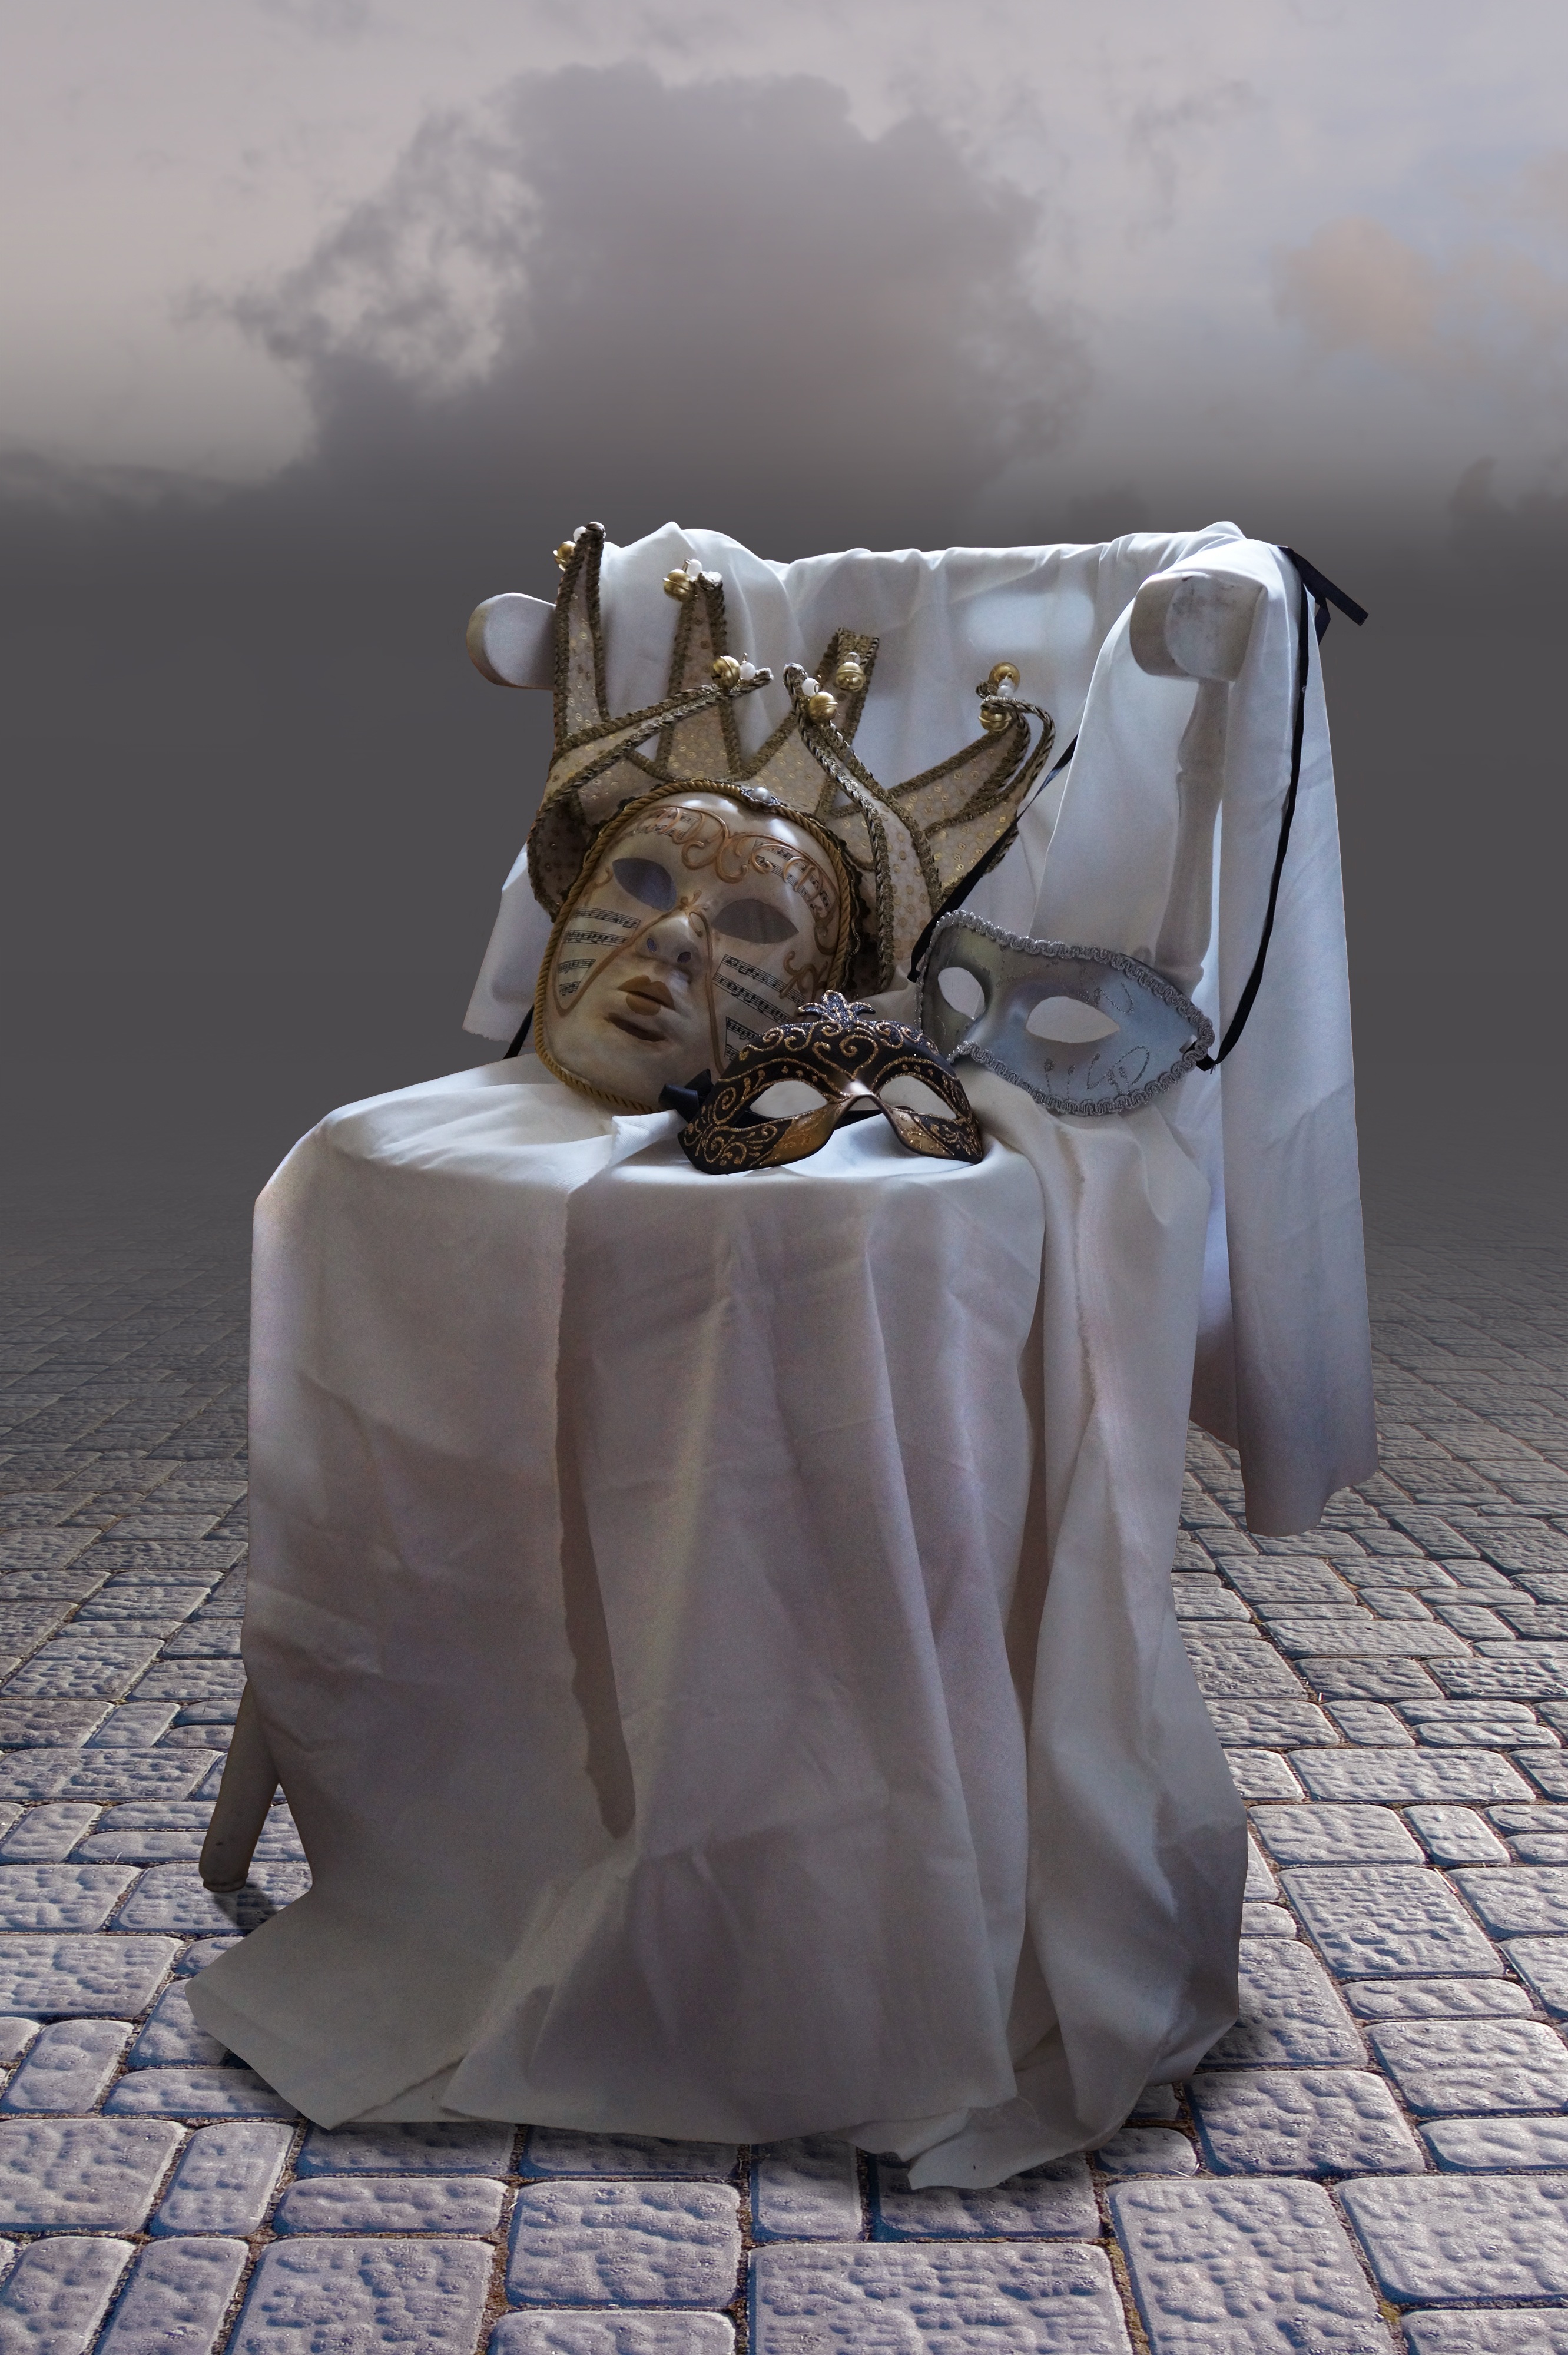
white, monument, statue, carnival, sculpture, art, masks, costume, masquerade, panel, venetian masks